Battle of Le Cateau

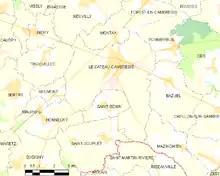

The British 5th Division was on the right flank, on the southern side of the Le Cateau–Cambrai road between Inchy and Le Cateau. The 3rd Division was in the centre, between Caudry and Inchy and the 4th Division was on the left flank, on the north bank of the Warnelle. The road was sunken in places, providing inadequate long-range firing positions and in many places the Germans could close up to the British positions unobserved. On the right flank, west of Le Cateau, the Germans marched along the road from the north to Le Cateau. The British were on a forward slope and suffered many casualties during the withdrawal.